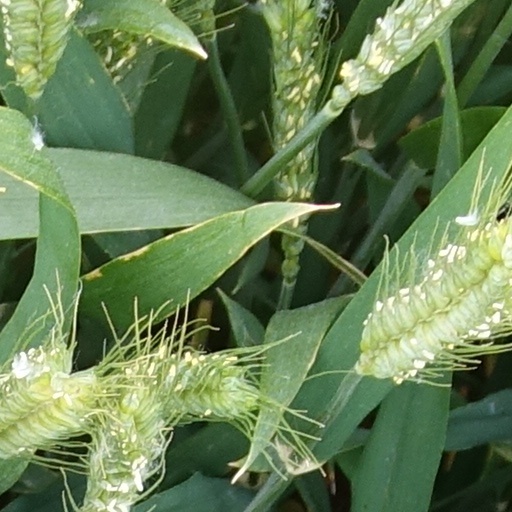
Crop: wheat